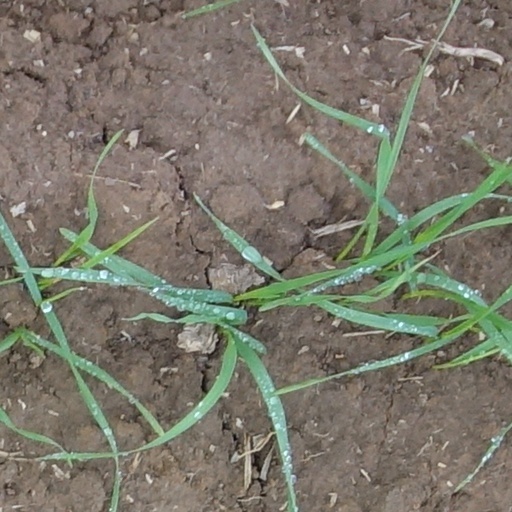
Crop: wheat